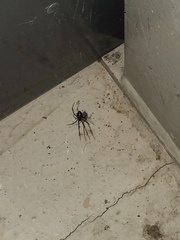
Species: Lactrodectus_hesperus